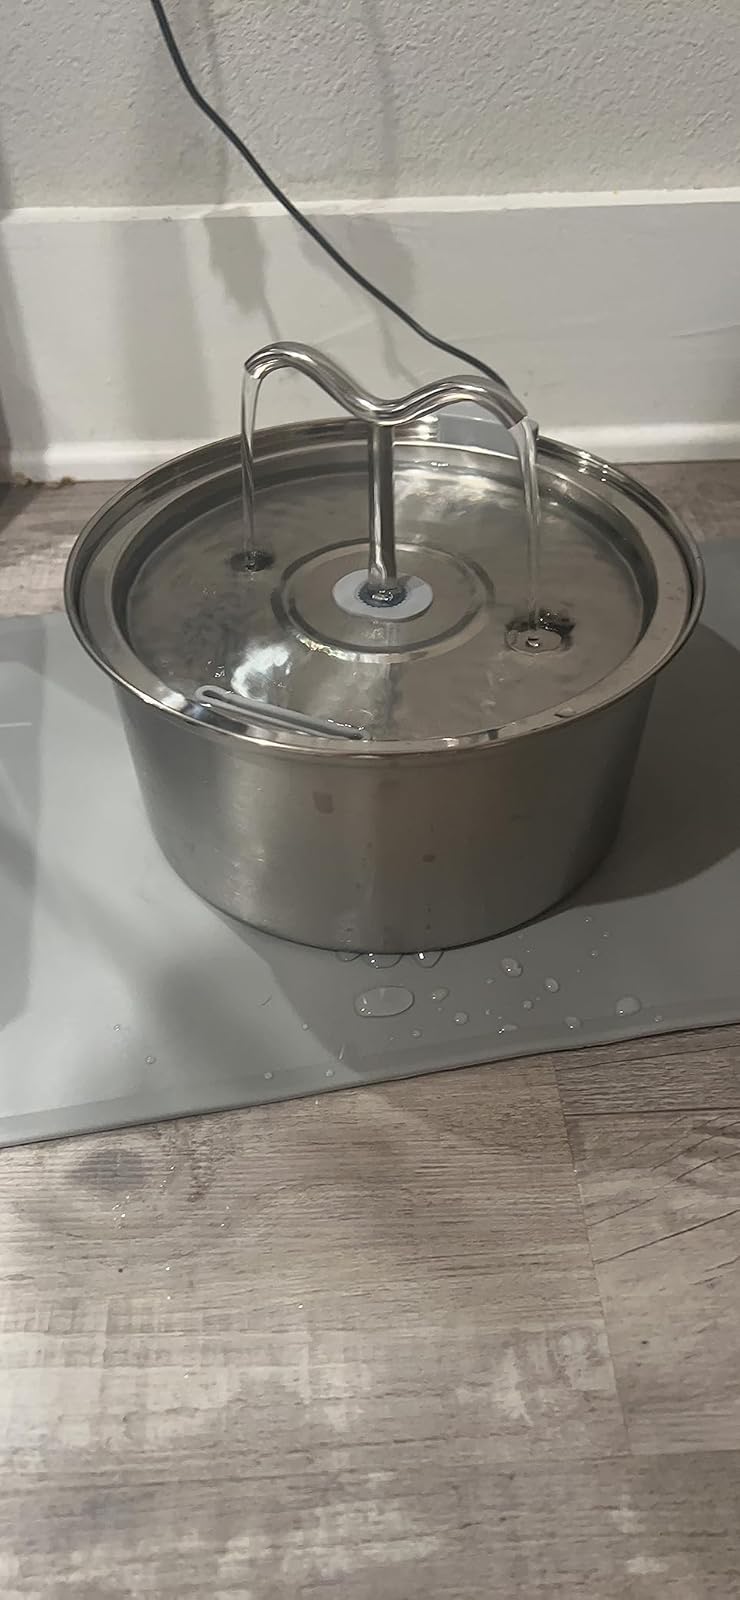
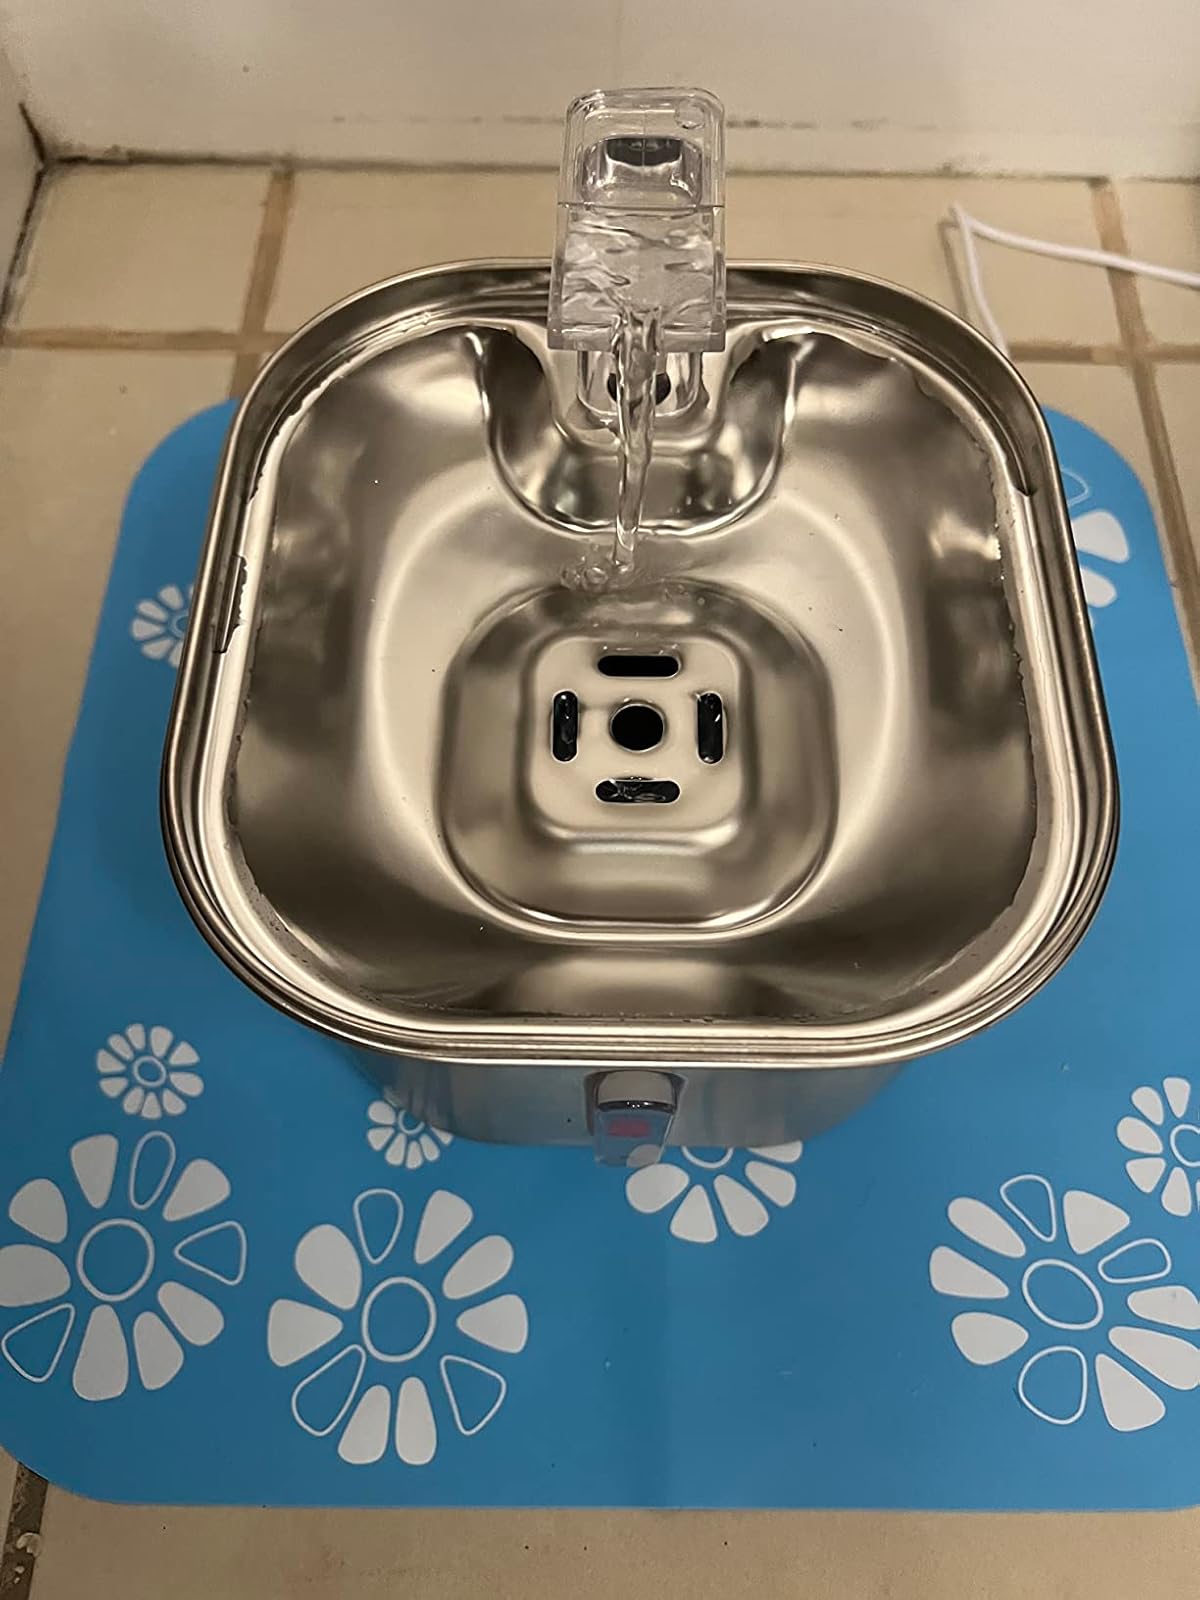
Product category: items_bowl
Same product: no